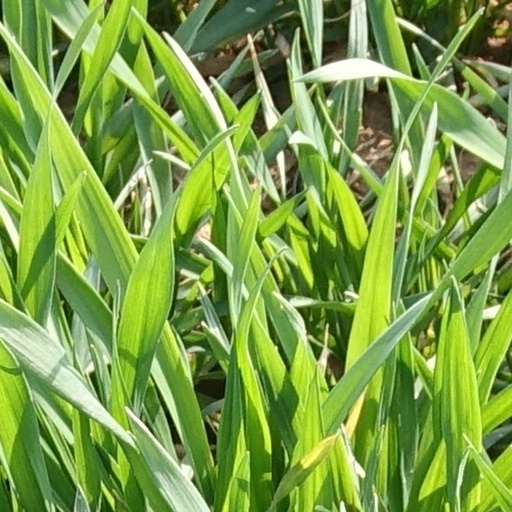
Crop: wheat